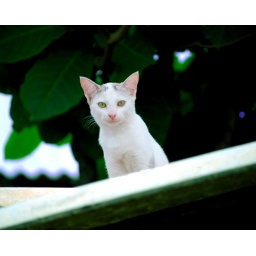
A white cat sitting on a tin roof in Colombo Sri Lanka.